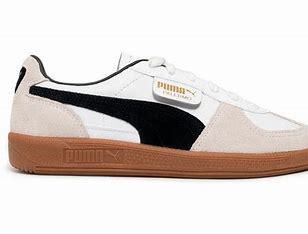
Brand: Puma
Model: Palermo